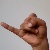
The image shows a hand gesture representing the letter 'J' in Indian Sign Language.